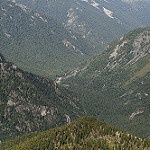
Scene: Outdoor